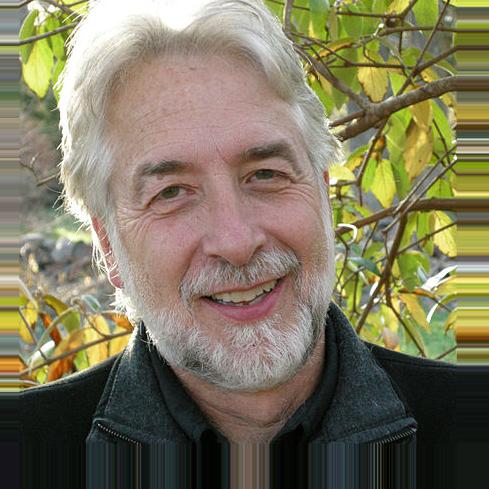
Age: 58